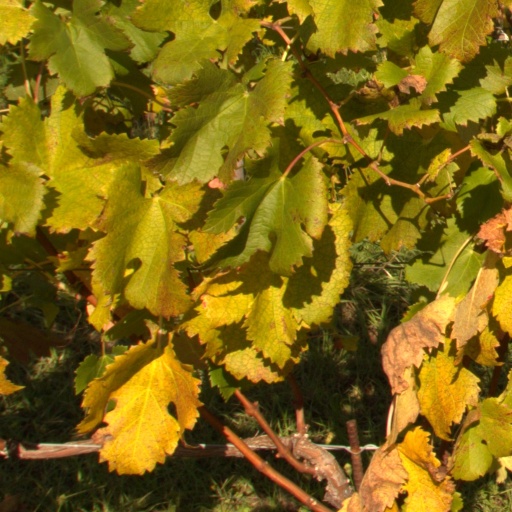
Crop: grape